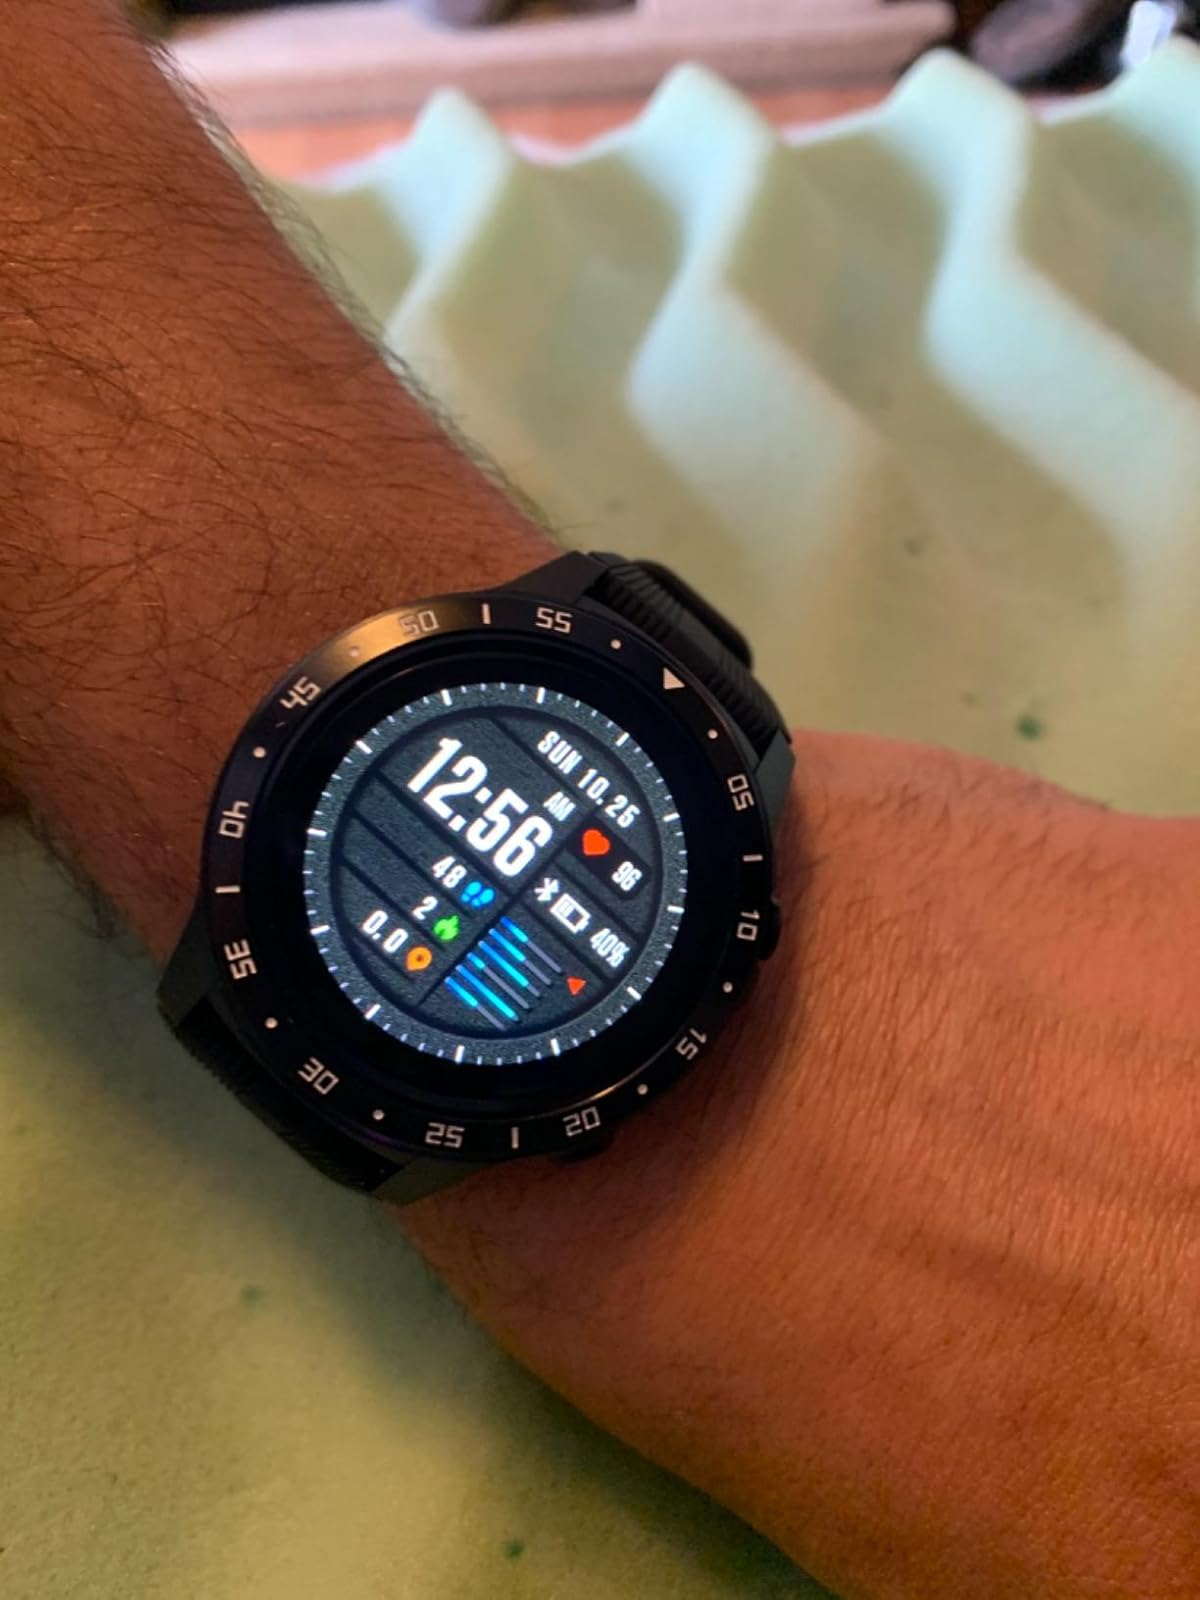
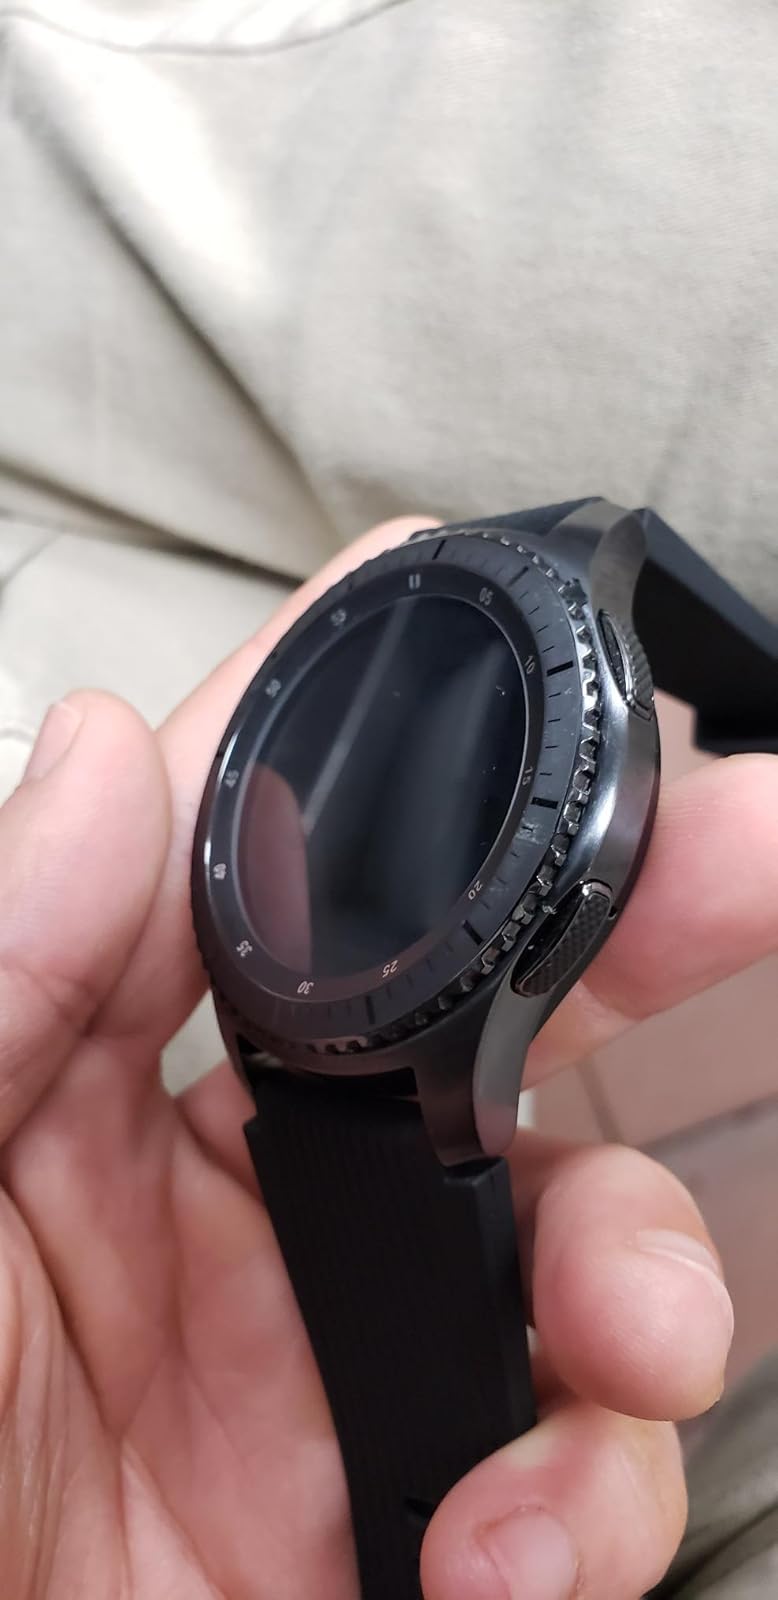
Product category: smartwatch
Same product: no